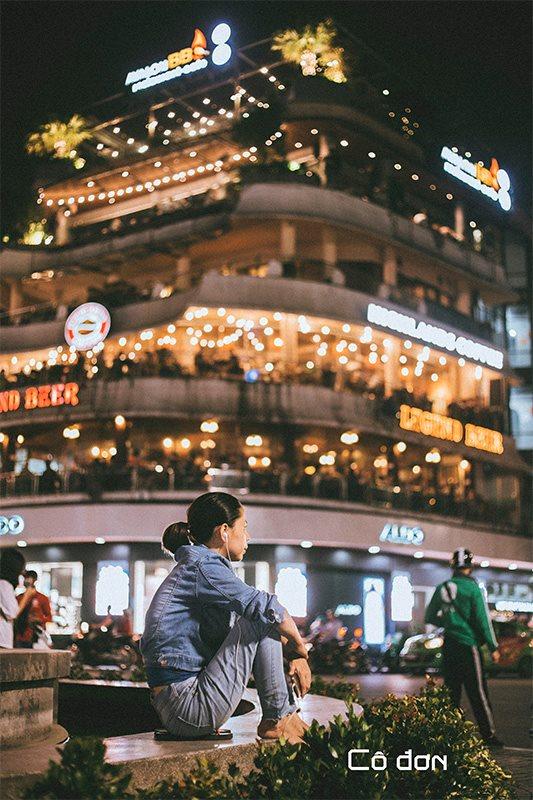
có một người phụ nữ đang ngồi nghe nhạc ở trong bức ảnh